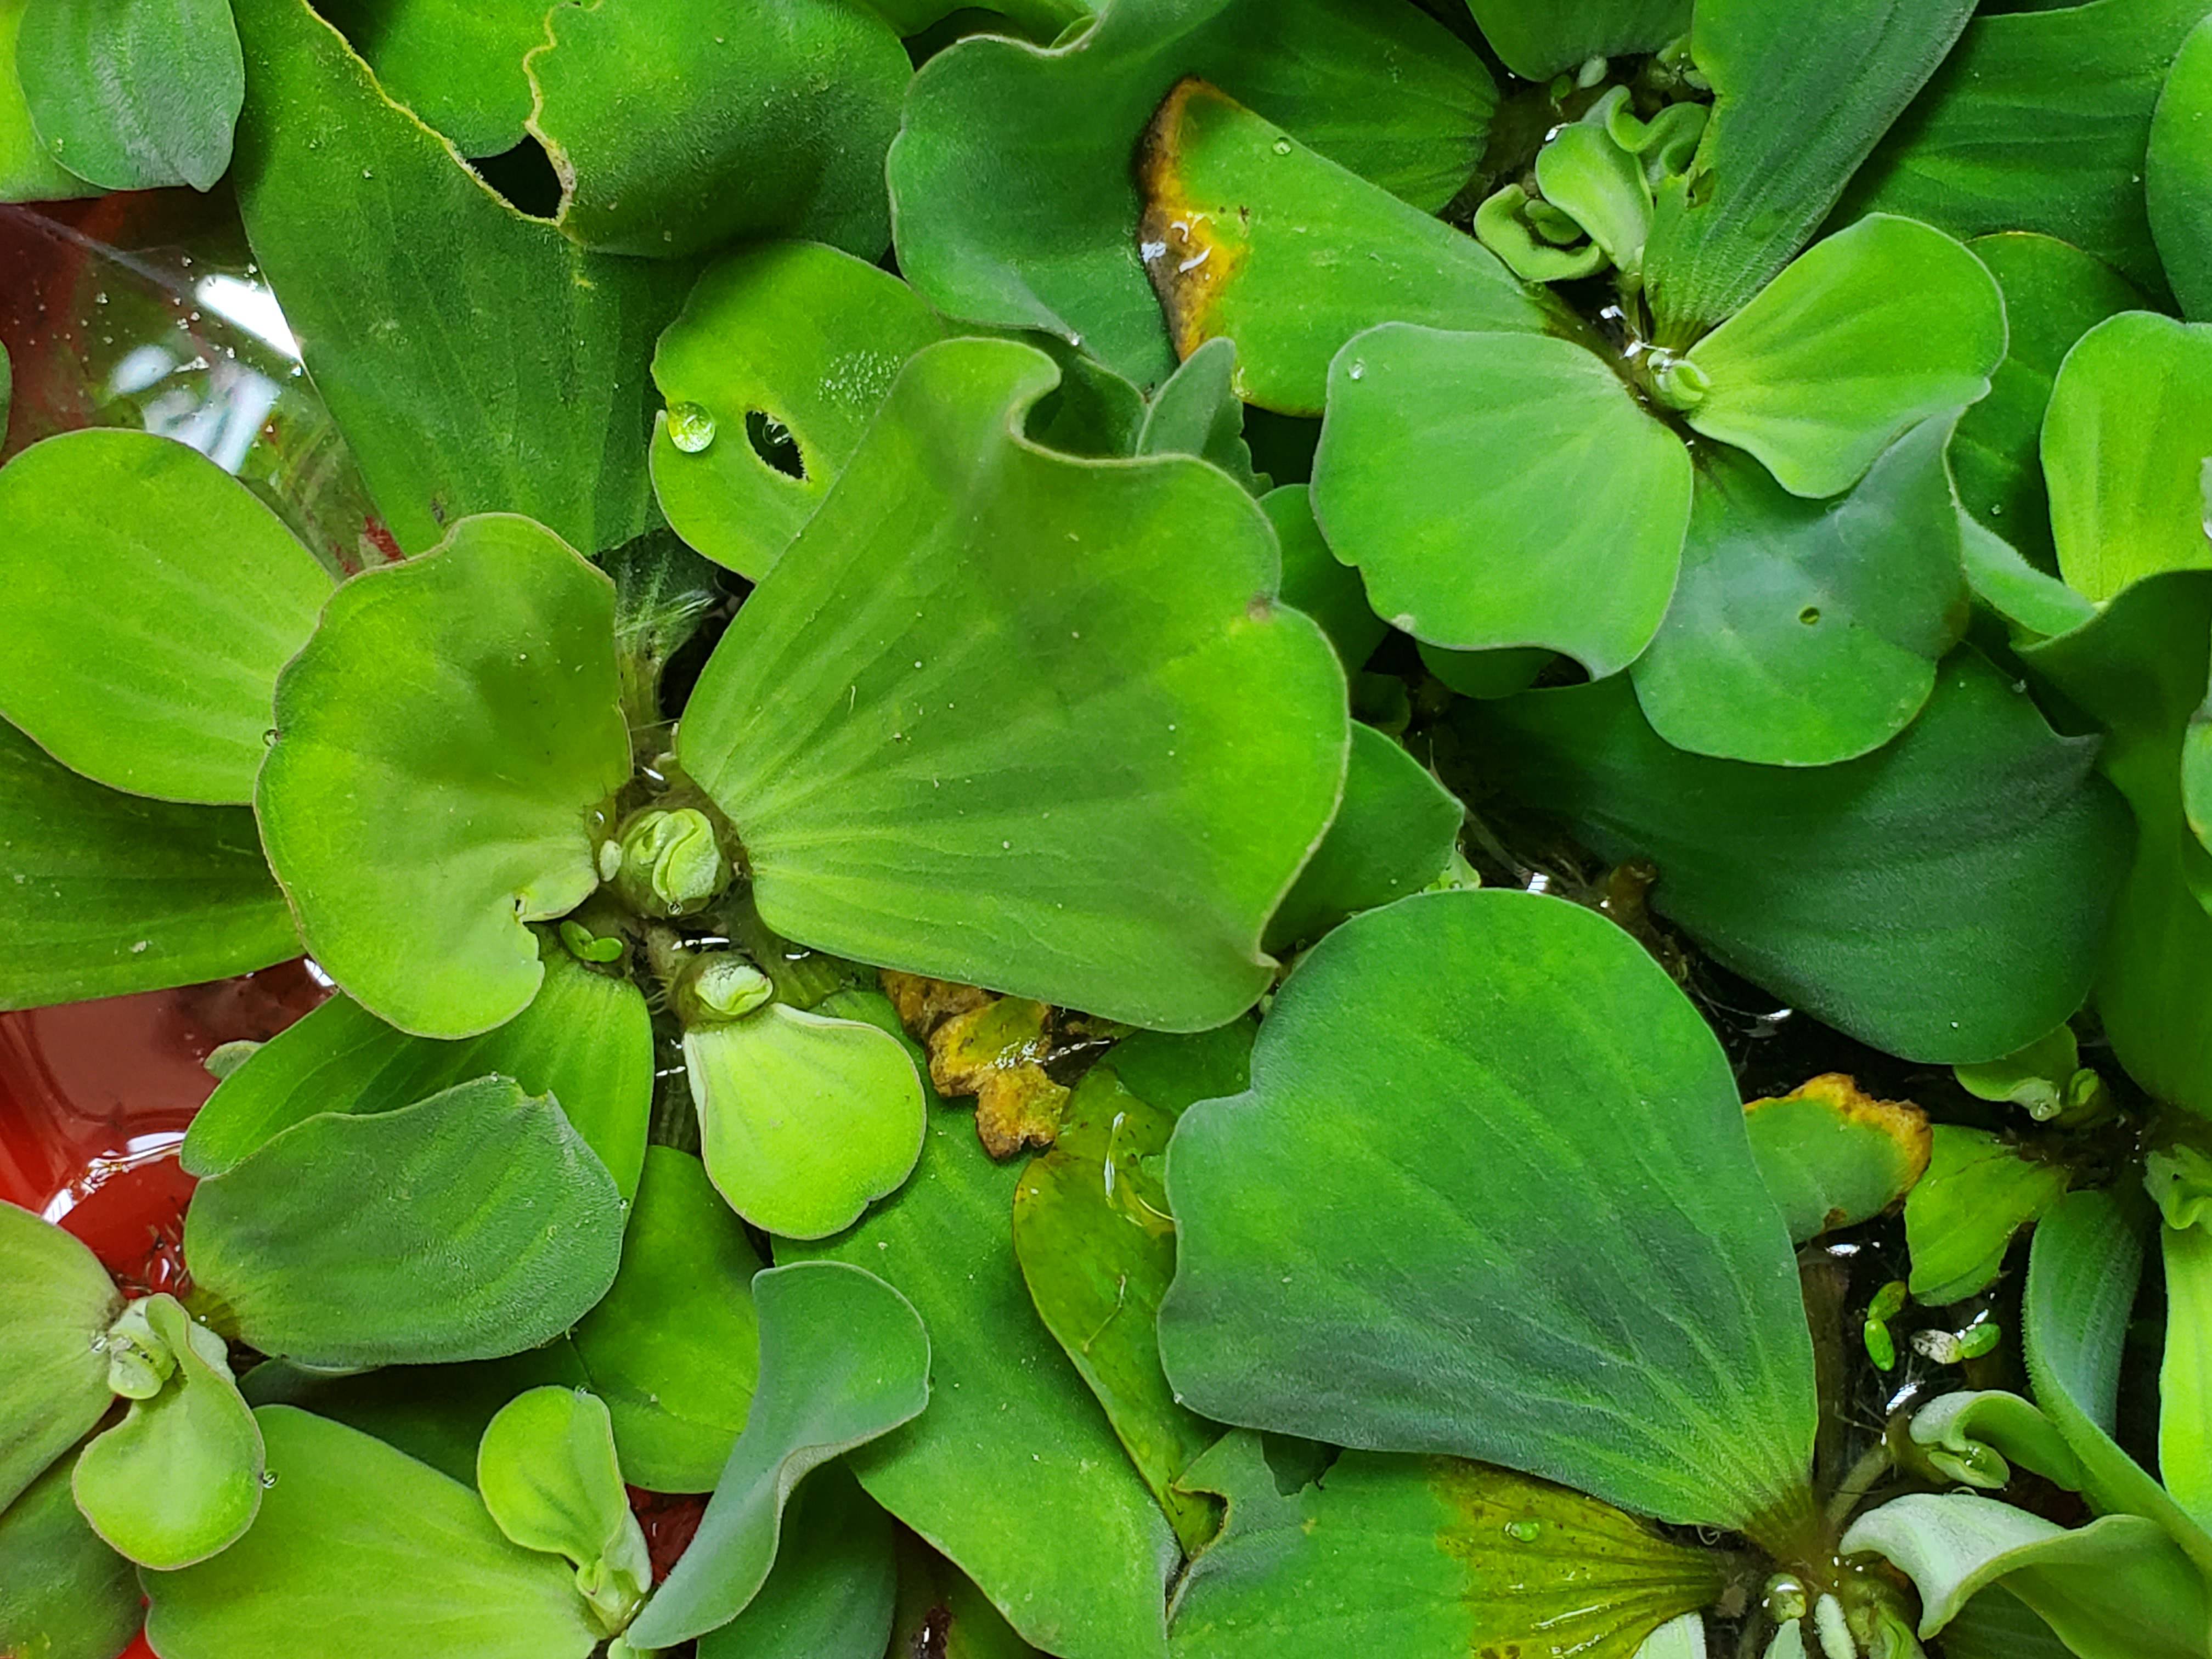
Species: Water Lettuce (Pistia stratiotes)